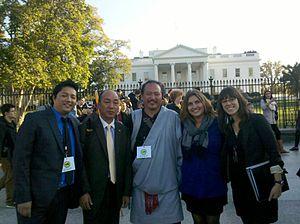
Le Congrès de la jeunesse tibétaine est une organisation non gouvernementale tibétaine qui revendique plus de 70 000 Tibétains en exil à travers le monde, très active pour la défense de la cause du Tibet. Cette ONG a été fondée à Dharamsala le 7 octobre 1970 en présence du 14ᵉ dalaï-lama.
Tsewang Rigzin est un président du Congrès de la jeunesse tibétaine à Dharamsala et député tibétain.